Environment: real
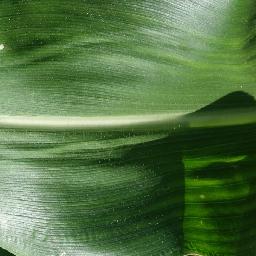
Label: healthy